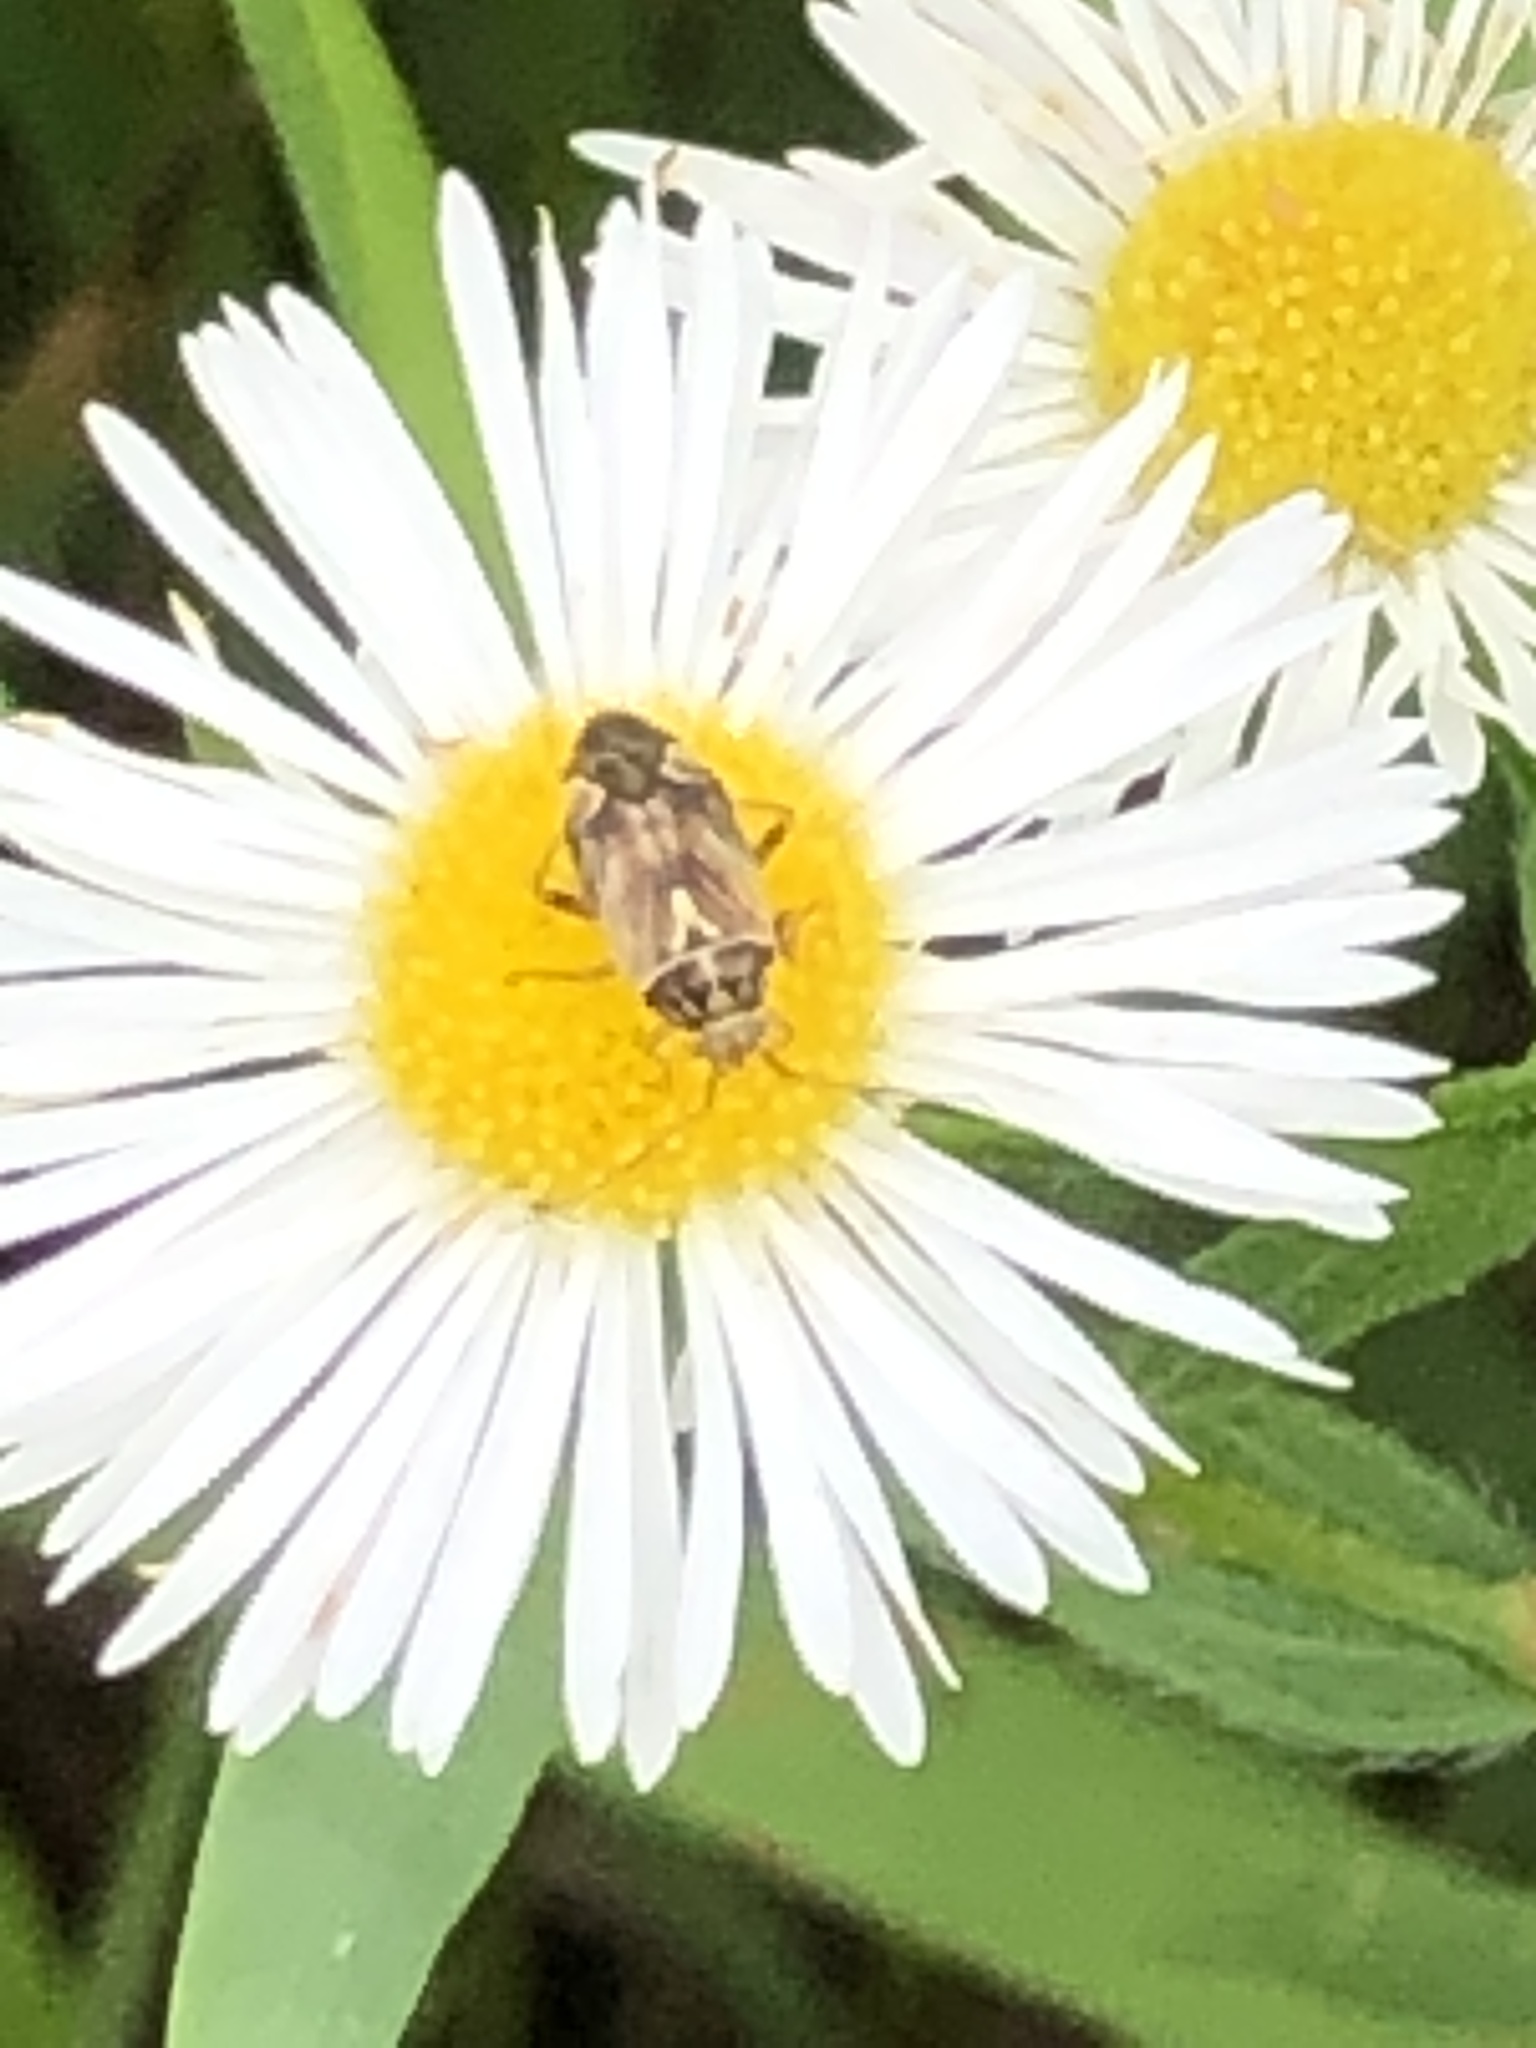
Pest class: lygus_bug